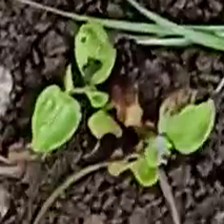
Weed species: Kena_(Commplina_benghalensio)